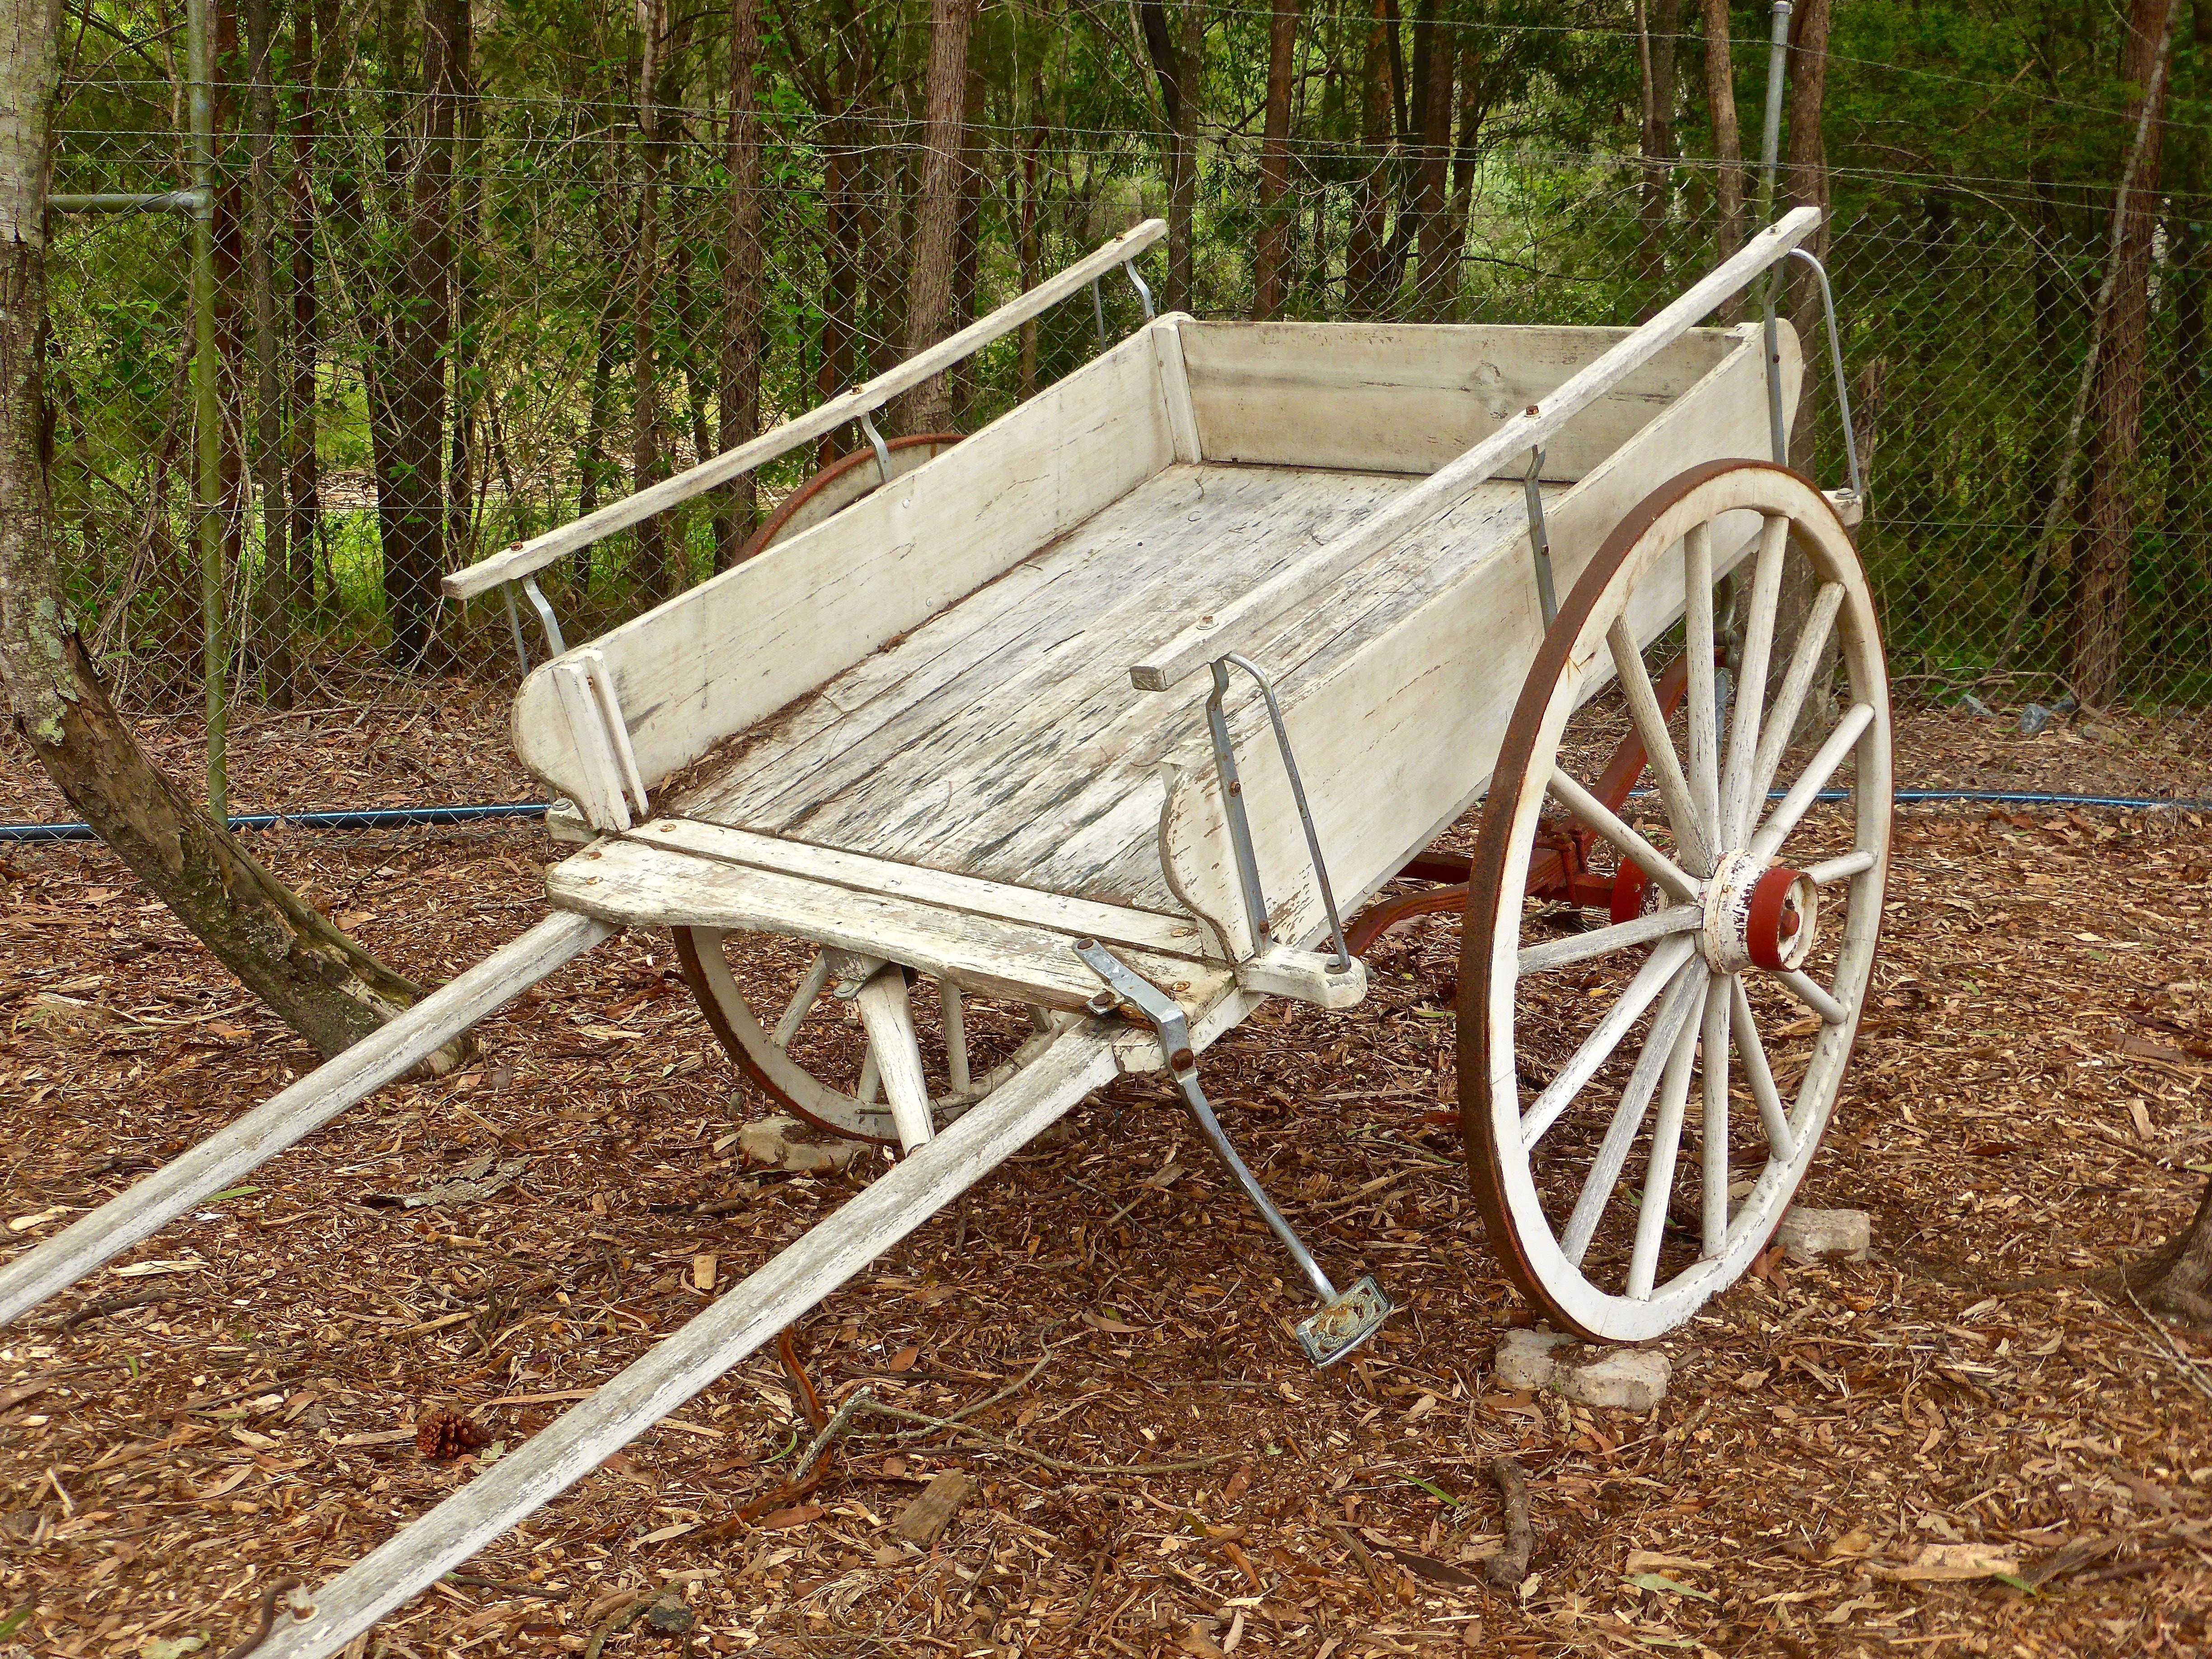
wheel, cart, transport, vehicle, horse, agriculture, buggy, carriage, land vehicle, two wheel